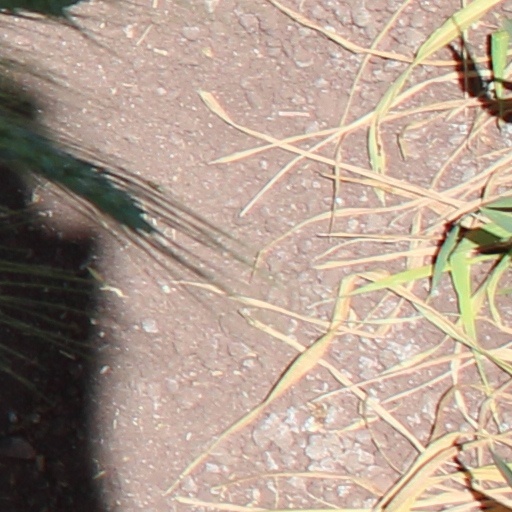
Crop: wheat